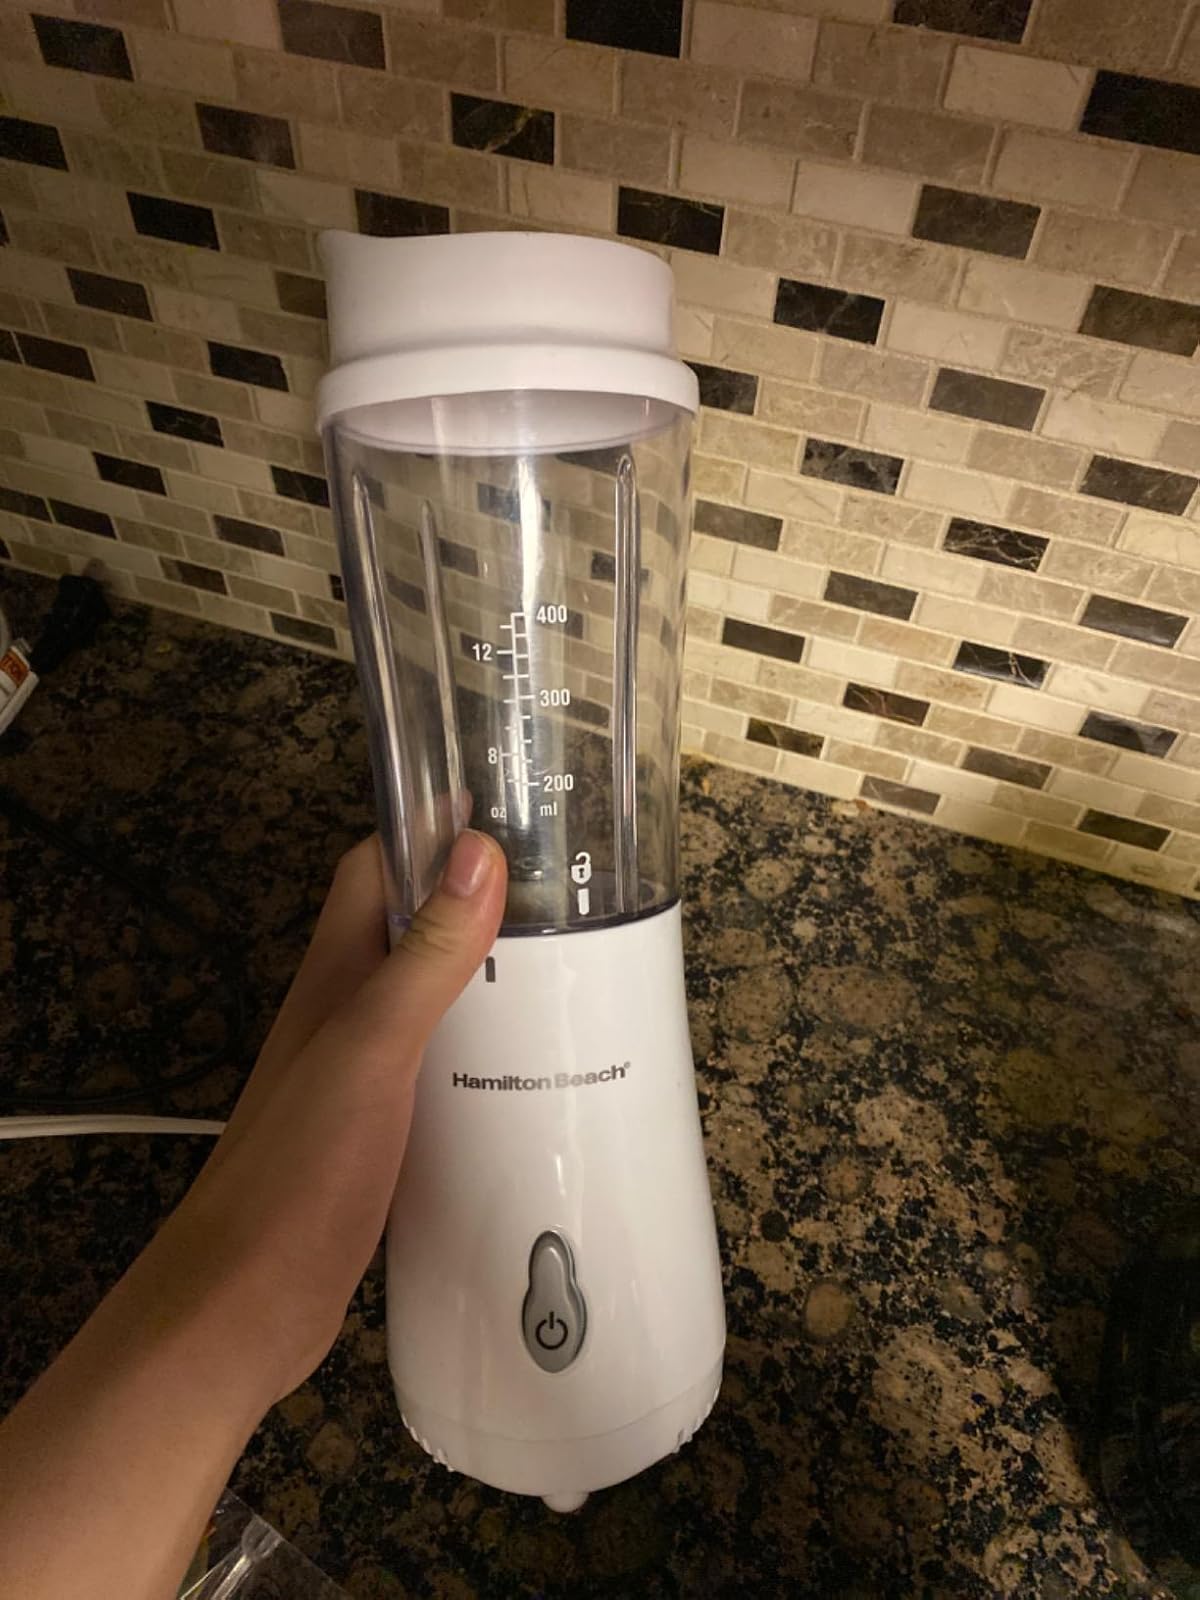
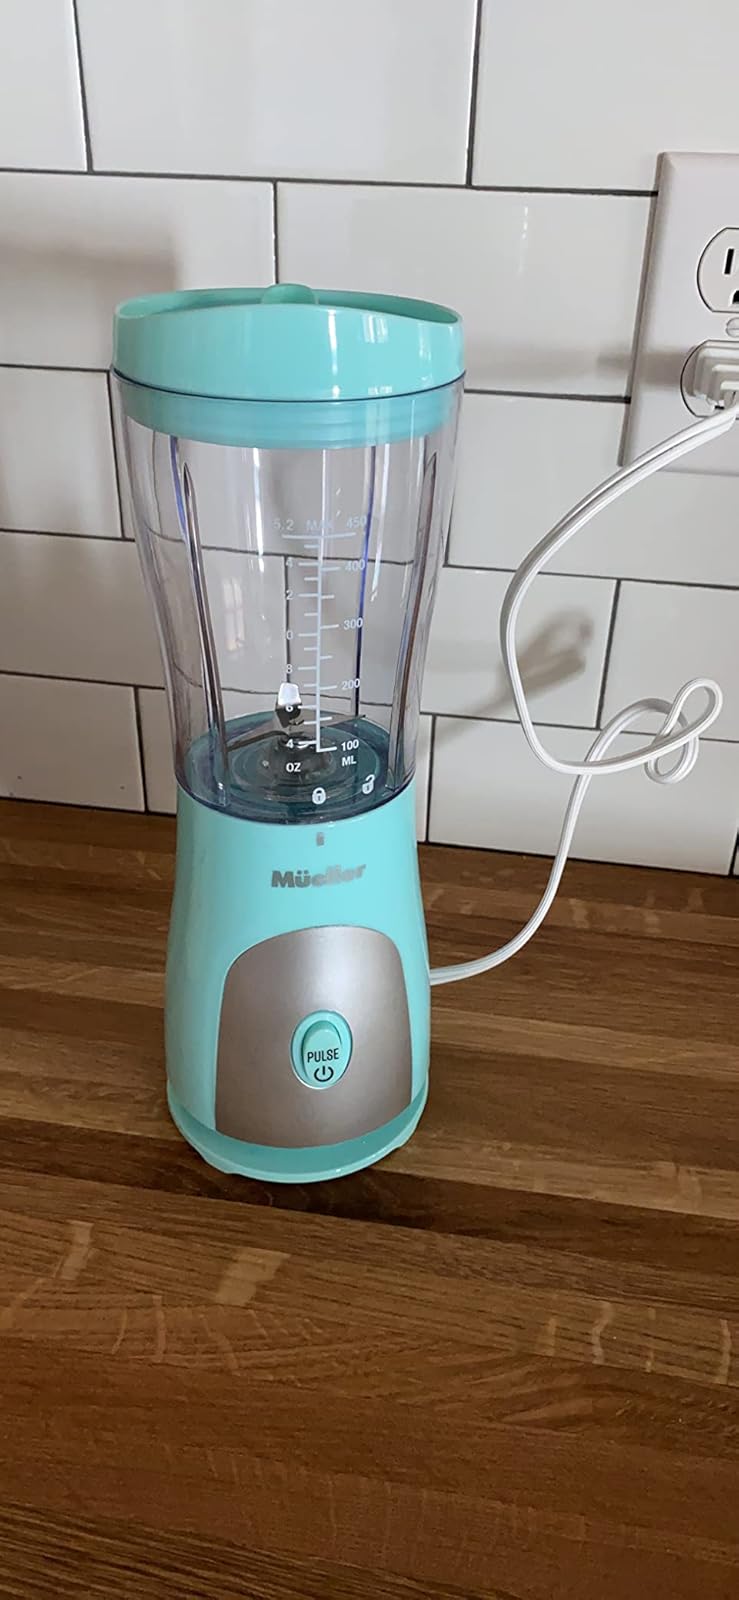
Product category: items_blender
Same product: no